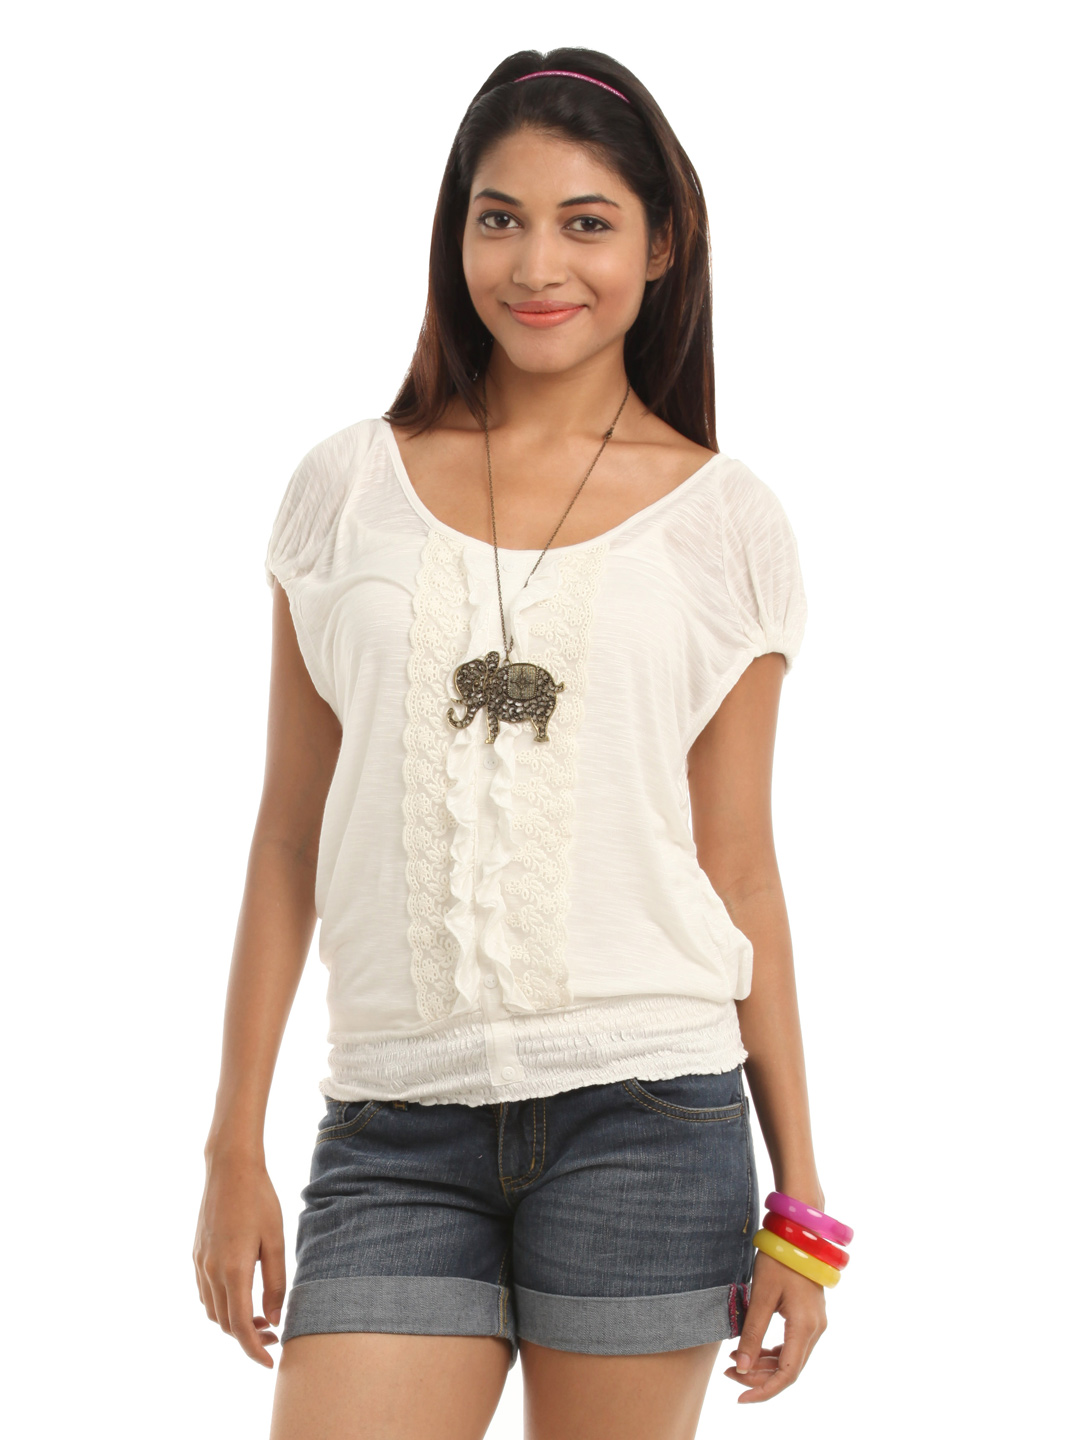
Vero Moda Women White Top
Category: Apparel / Topwear / Tops
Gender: Women
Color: White
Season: Summer 2012
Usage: Casual